Olga Amelchenkova

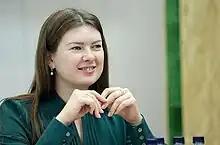

Olga Nikolayevna Amelchenkova (born on 5 September 1990 in Borisoglebsk, Voronezh Oblast) is a Russian political figure, deputy of the 8th State Duma convocation. In 2015 she co-founded the All-Russian Volunteers of Victory movement. In January 2022, she suggested recognizing the Siege of Leningrad as an act of genocide.